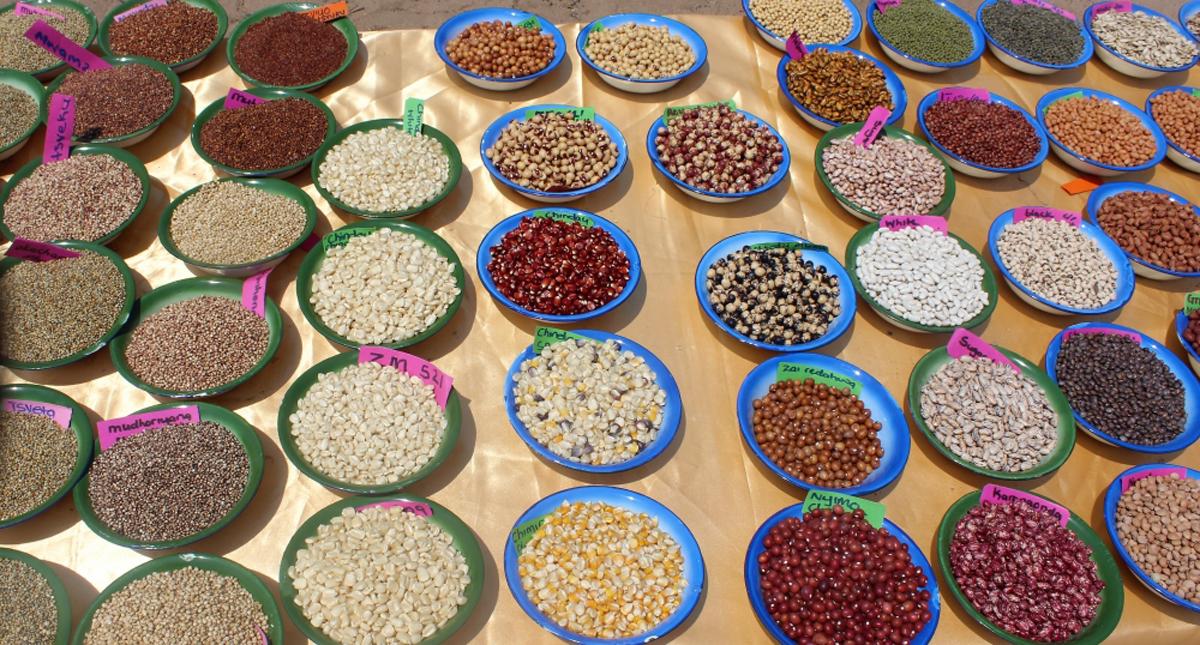
Aina mbalimbali za mbegu bora zinazotarajiwa kutumika katika shughuli za kilimo zikiwa zimepangwa kwa mpangilio mzuri kwenye vyombo vya plastiki vya rangi ya kijani na bluu; mbegu hizi kama vile; maharage, mtama, mahindi na nyinginezo zinakusudiwa kusaidia wakulima kuongeza uzalishaji na kupata mazao yenye ubora zaidi.